Shadow and Light

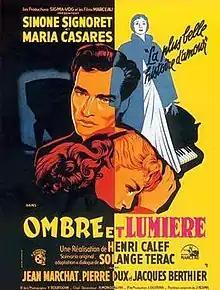

Shadow and Light (French: Ombre et lumière) is a 1951 French psychological drama film directed by Henri Calef and starring Simone Signoret, María Casares and Jean Marchat.